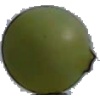
Label: Grape White 4